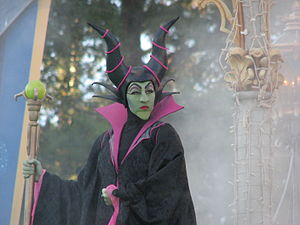
Malavia
Malavia
Malavia er en fiktiv figur, den onde fe i Disneyfilmen Tornerose fra 1959. Hun kaster en forbandelse over Tornerose, så hun dør, men forbandelsen bliver gjort om til at Tornerose kun sover i 100 år af de gode feer. Hun er en af de ondeste og mest kendte Disneyskurke nogensinde.